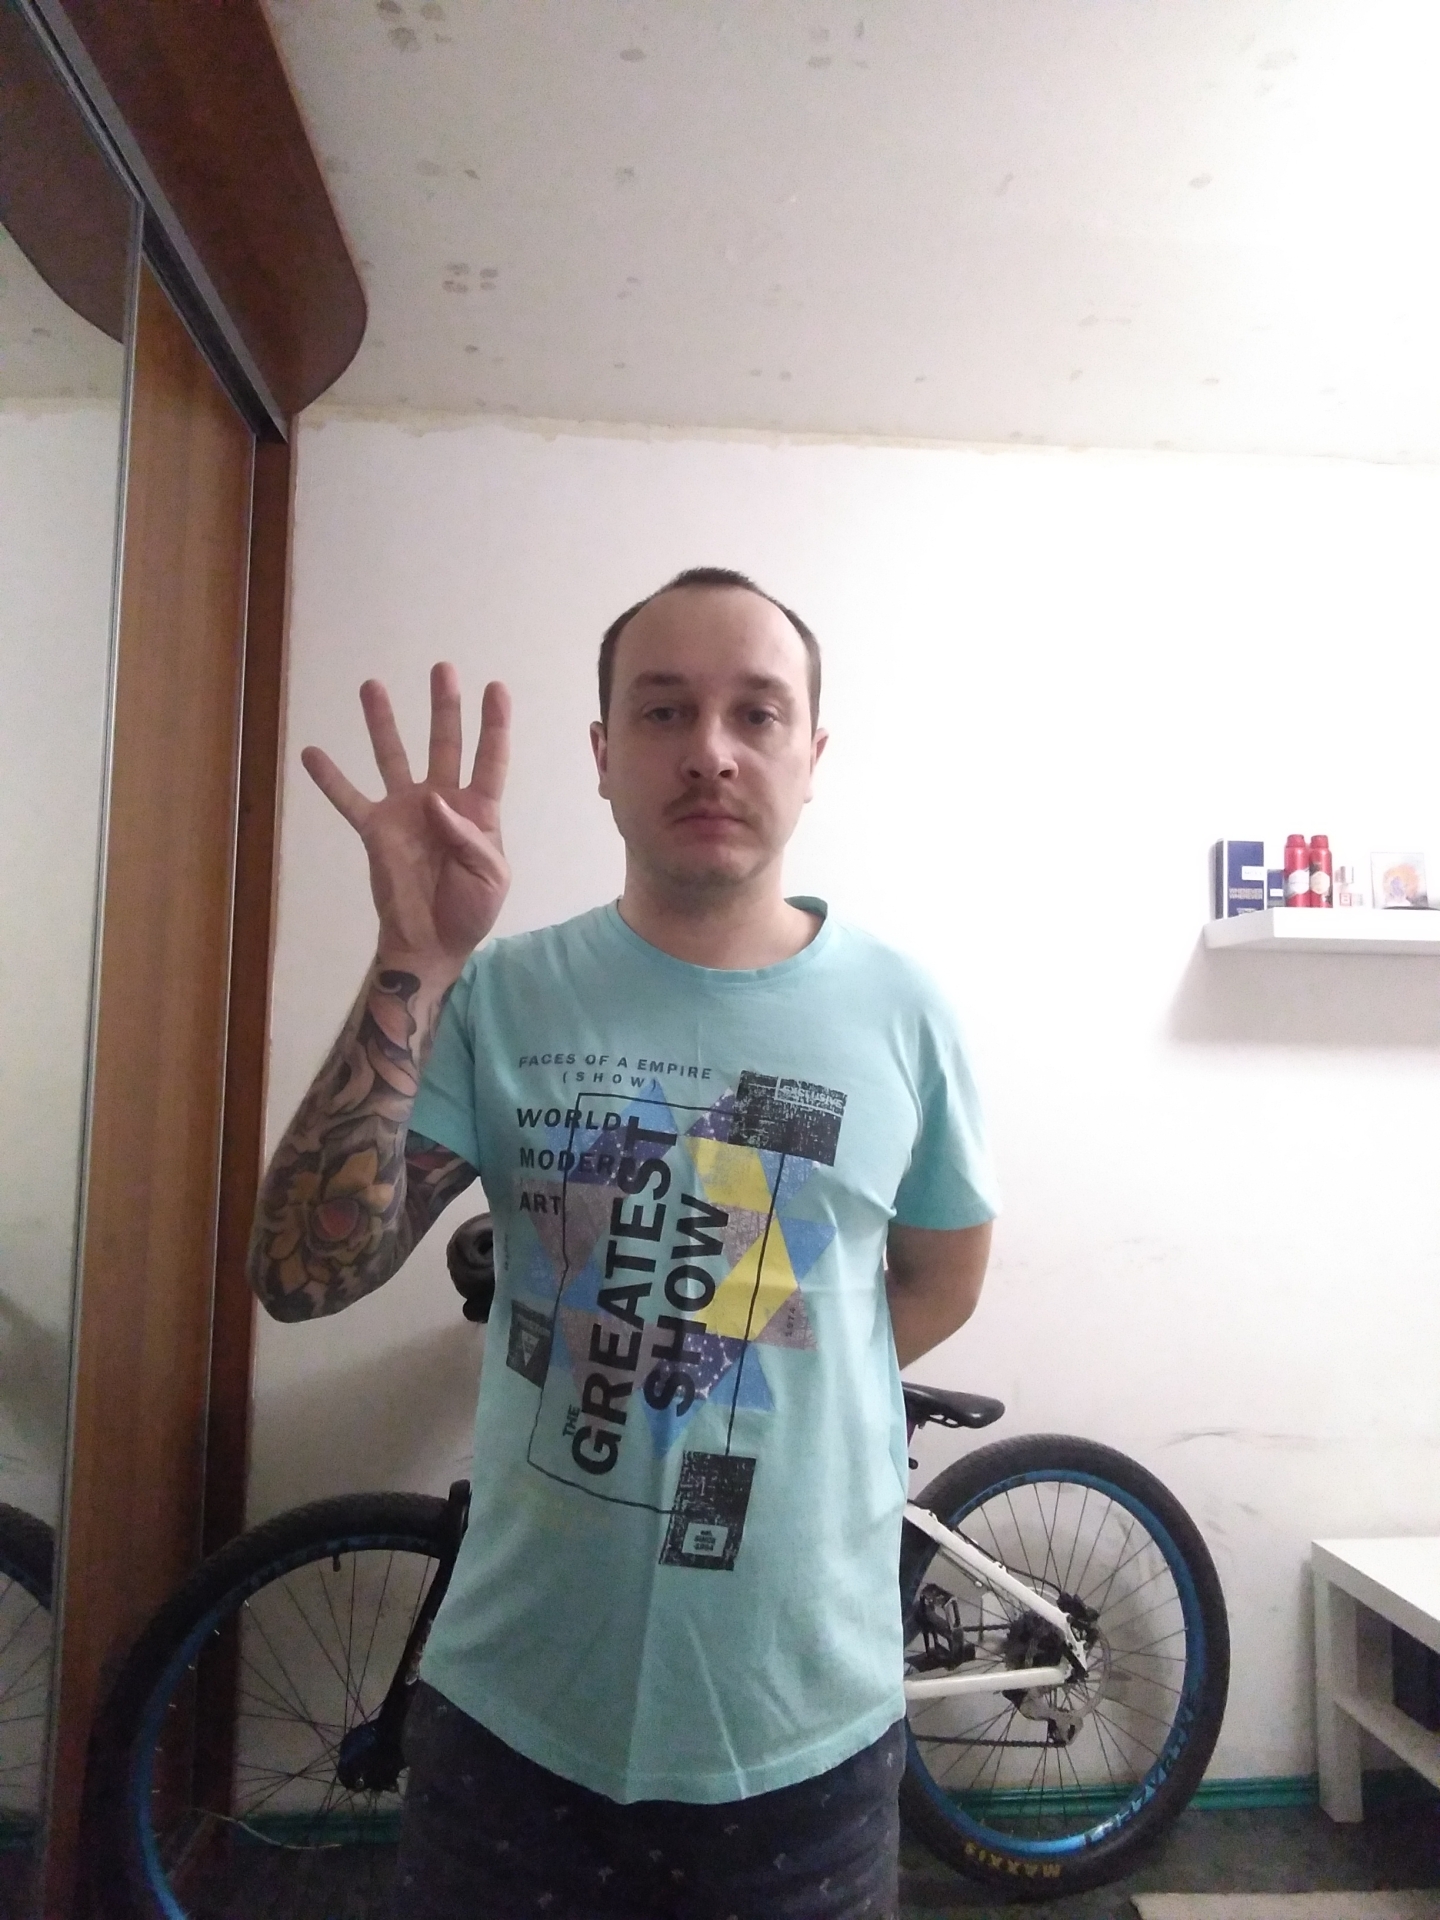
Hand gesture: four